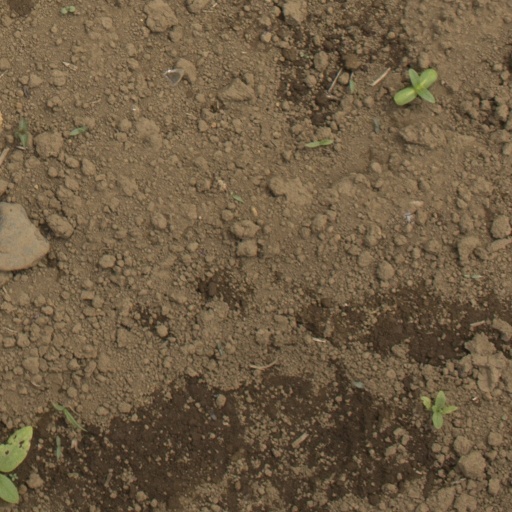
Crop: Jerusalem artichoke